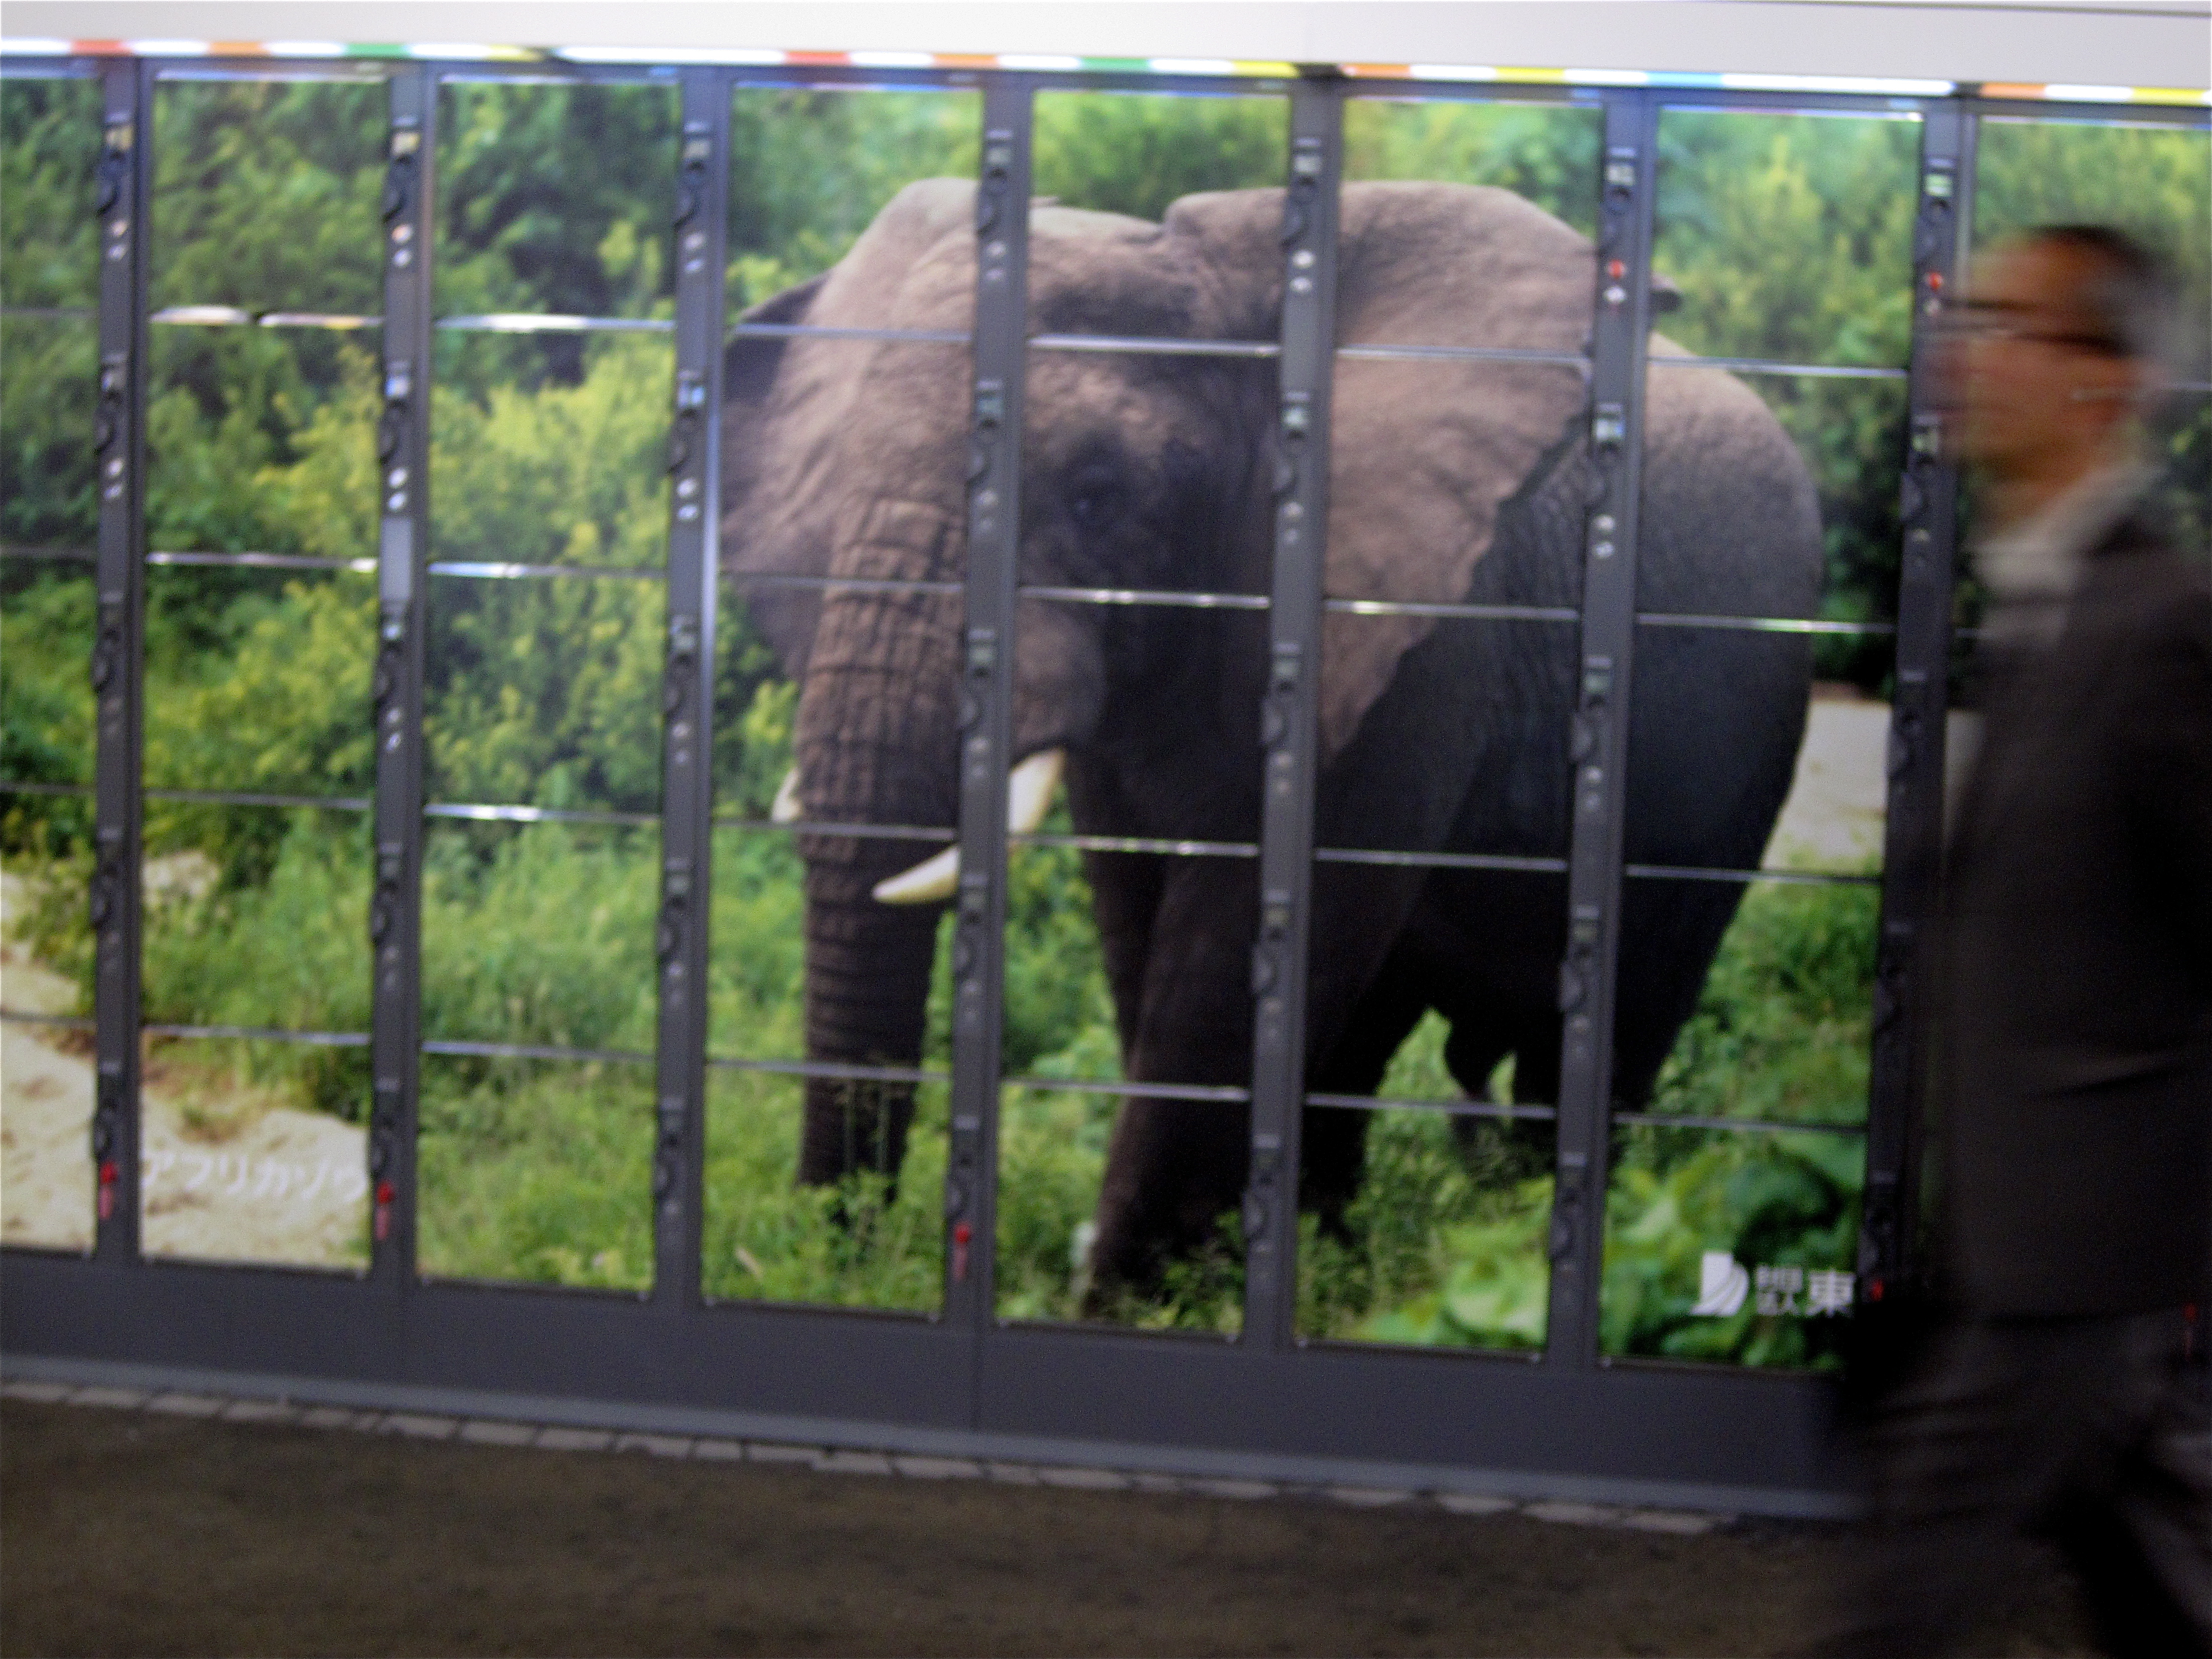
zoo, mammal, japan, elephant, vertebrate, elephants and mammoths